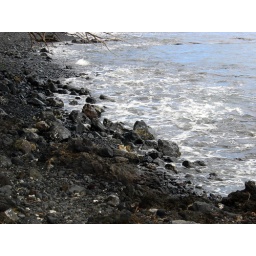
Pumice and other rocks on the beach in Makena